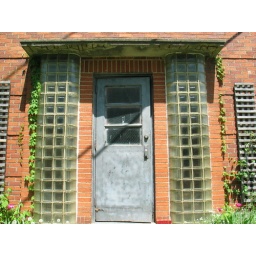
The old telephone operator's building in Galena, Delaware county, Ohio.